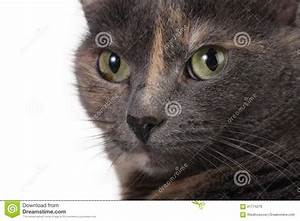
Label: cat